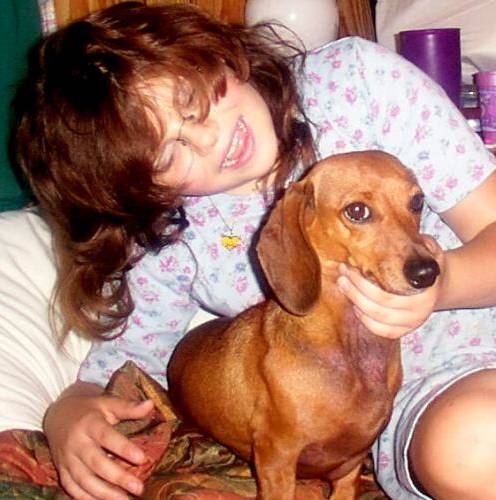
Label: dog